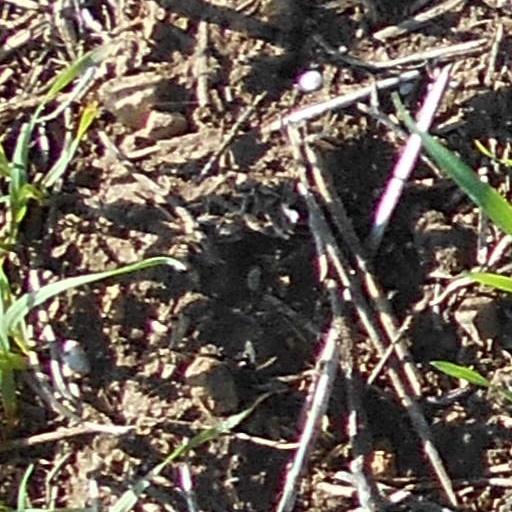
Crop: wheat